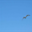
Label: bird